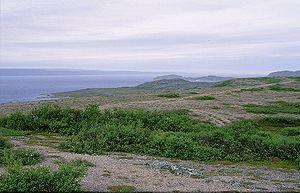
Le Varangerfjord est un fjord du comté de Troms og Finnmark, dans le nord de la Norvège.